McKenzie River (Oregon)

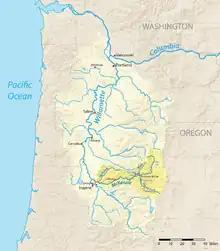
Map of the Willamette River basin with the McKenzie River highlighted

Most of the watershed is lightly populated; about 70 percent of it is public land managed by the U.S. Government, of which about 39 percent is the Three Sisters Wilderness. Over 96 percent of the basin is forested, just under 4 percent is devoted to agricultural use—mainly farms and orchards on the lower floodplain—and the remainder is residential or industrial. Most of the public land is part of the Willamette National Forest and is important for logging and recreation. The river is the sole tap water source for the cities of Eugene and Springfield, fulfilling the water needs of about 200,000 people. The Eugene Water & Electric Board (EWEB) utility draws the water at river mile (RM) 11 or river kilometer (RK) 18 in Springfield. Water quality in the river is rated good to excellent, with better quality upstream than downstream. Principal sources of contaminants in the McKenzie are agriculture and residential development, including septic systems. Small amounts of herbicides detected in the river and some of its tributaries may be from aerial spraying by timber companies for forestry.